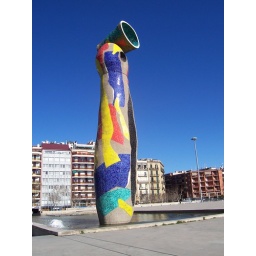
street art by Barcelona Sants train station